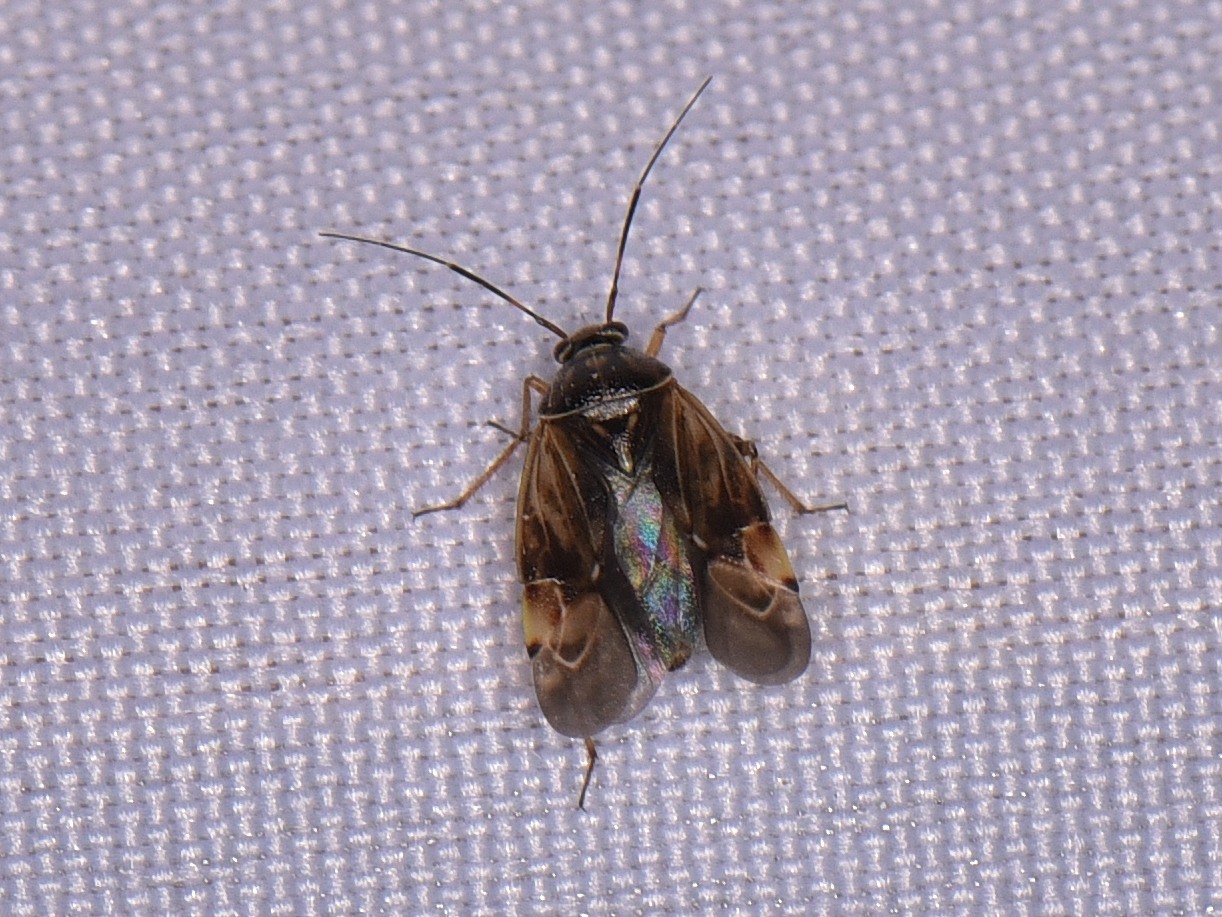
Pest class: lygus_bug